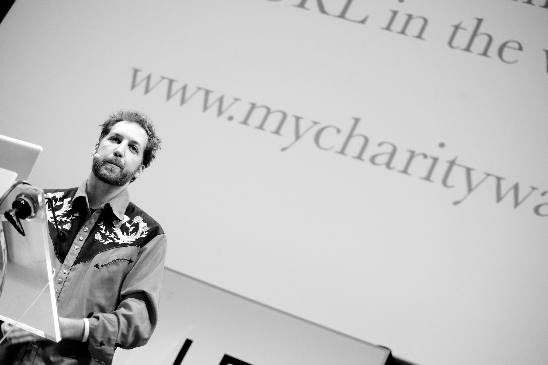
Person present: Yes